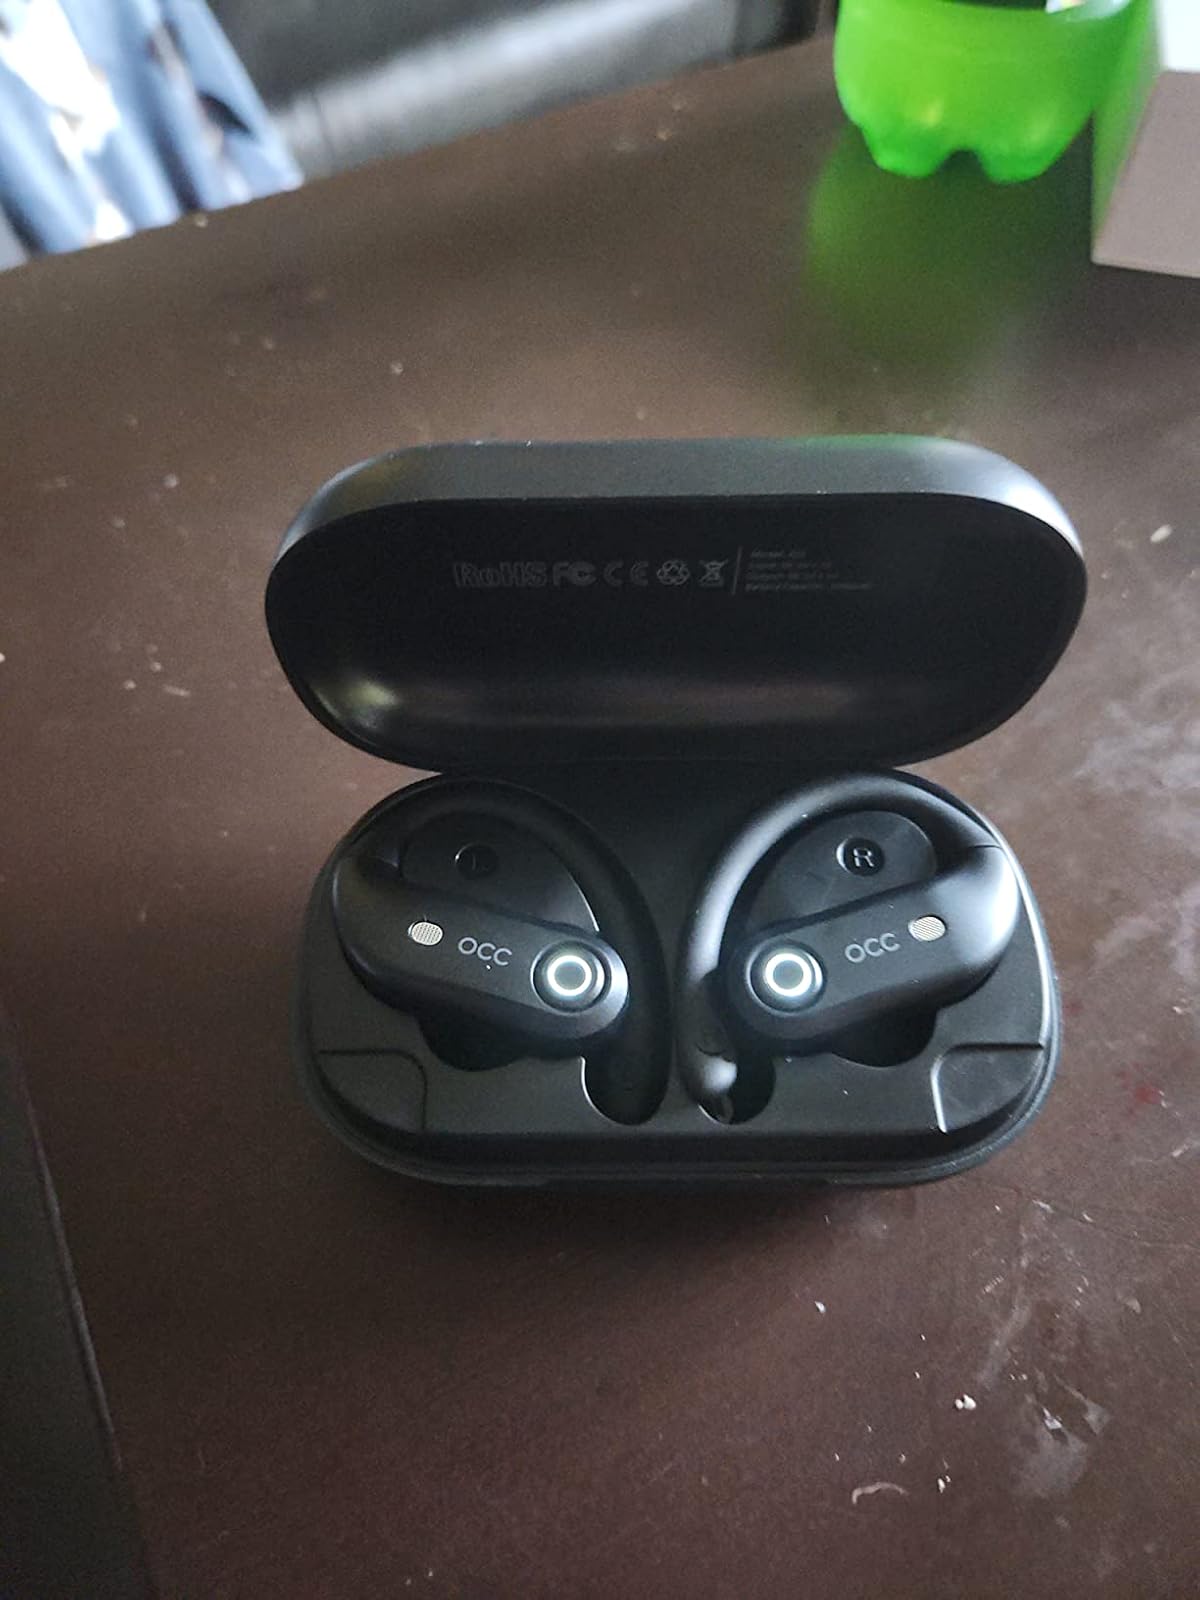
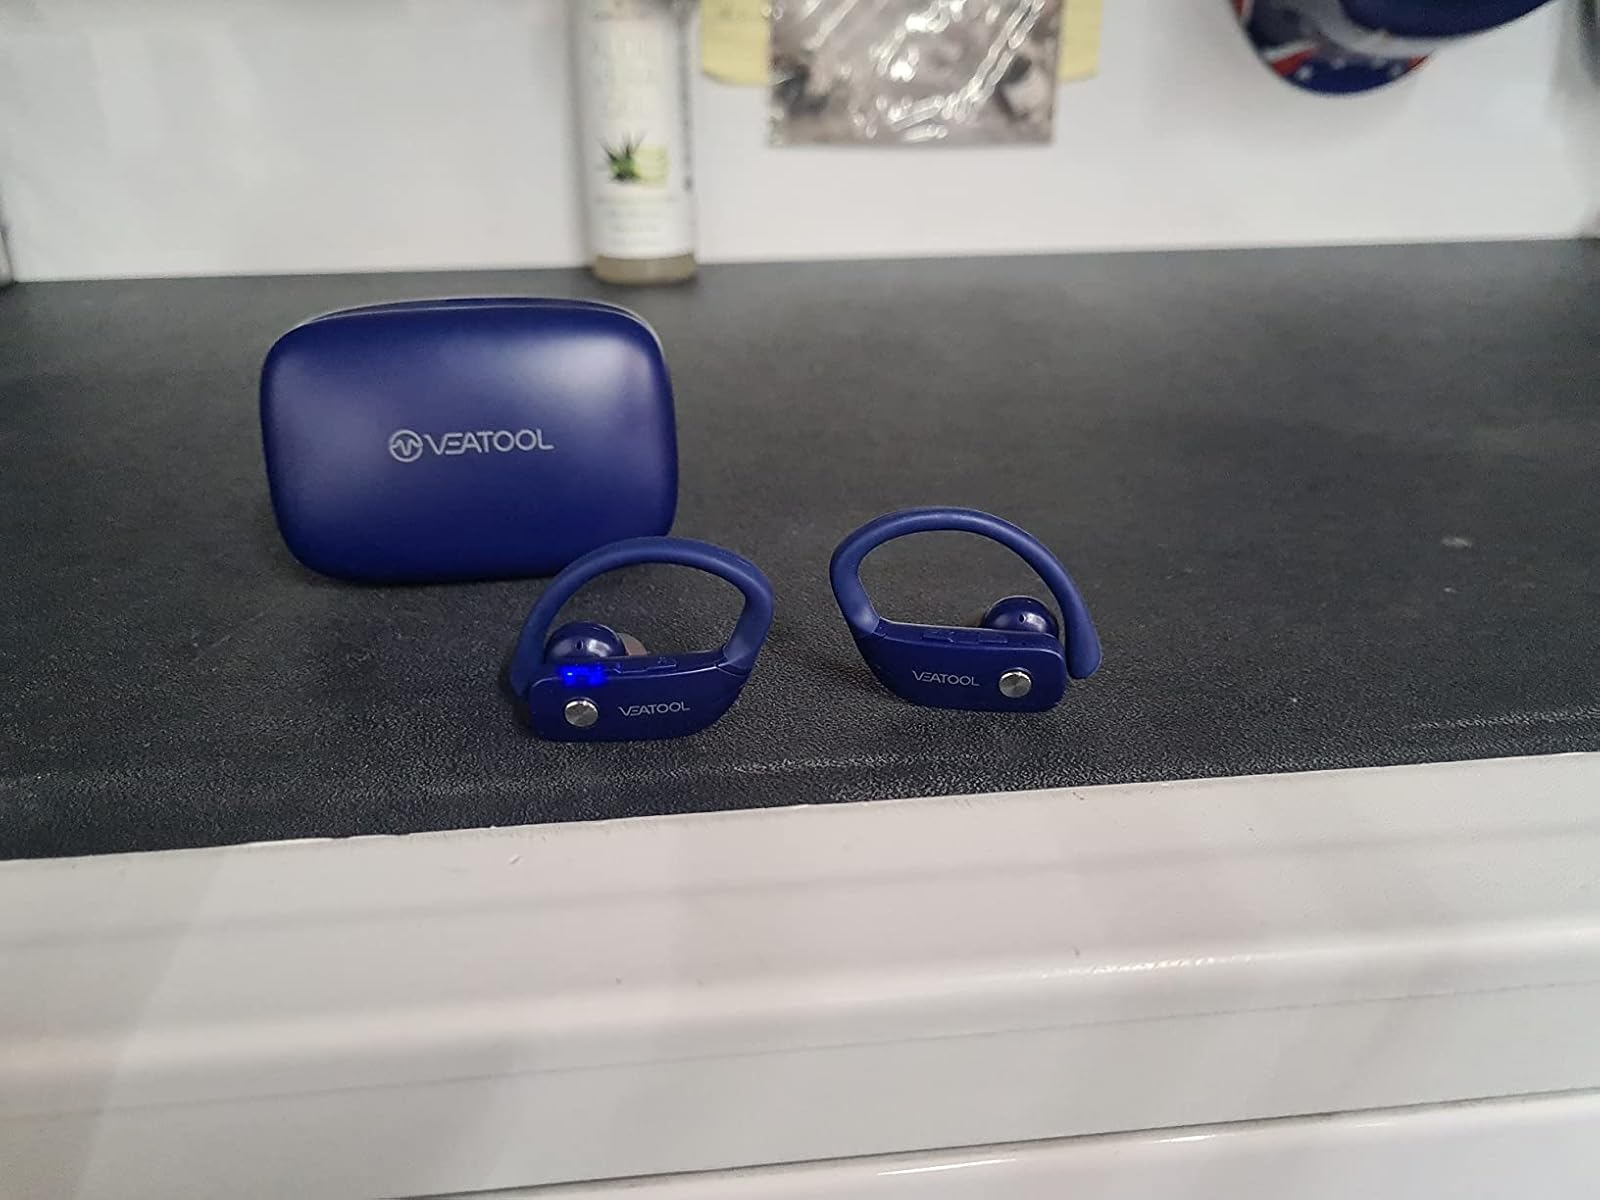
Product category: earbuds
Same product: no